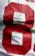
Number: 8